Péreyres

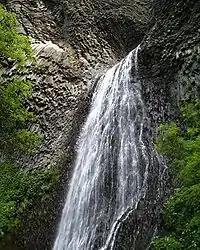
Ray Pic waterfall

Péreyres is a commune in the Ardèche department in the Auvergne-Rhône-Alpes region in southern France.